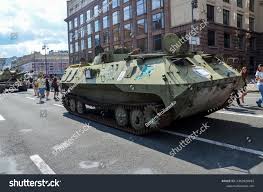
Label: MT_LB